Ithonidae

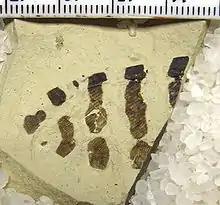
"Palaeopsychops marringerae" fossil, 50 million years old, Washington, USA

Modern Ithonidae genera are distributed in both the Western and Eastern Hemispheres, with three species in the Nearctic realm, and four in the Neotropical realm of the Western Hemisphere. Of the genera in the Eastern Hemisphere, three are found in the Australasian realm and one in Indomalaya. The habitats are varied with the genera falling into two general groups, arid taxa and forest taxa. Those genera found in arid regions are "Ithone", "Varnia", and" Oliarces". Four of the Neotropical species inhabit areas with forested microthermal to lower mesothermal climates. "Polystoechotes" has the widest modern range with "P. punctatus" inhabiting forests across North America south along the mountains to Panama and "P. gazullai" inhabiting forests in Central Chile. The North American range of "P. punctatus" has diminished, disappearing from eastern North America by the 1950s, and now appears restricted to Western North America. "Platystoechotes lineatus", the sole species in "Platystoechotes", is restricted in range to the Sierra Nevada mountains in California, USA. The remaining modern species "Fontecilla graphicus" shares habitat with "P. gazullai", also inhabiting forests in Central Chile.